Oswego Armory

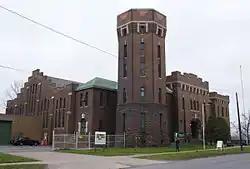
The Oswego Armory (with filled-in battlements on the tower)

Oswego Armory is a historic National Guard armory located at Oswego in Oswego County, New York. It is a brick and stone castle-like structure built in 1906–1908. It was designed by State architect George L. Heins. It consists of a -story administration building with an attached large, gable-roofed drill shed. The building features a 5-story octagonal tower at the northwest corner.